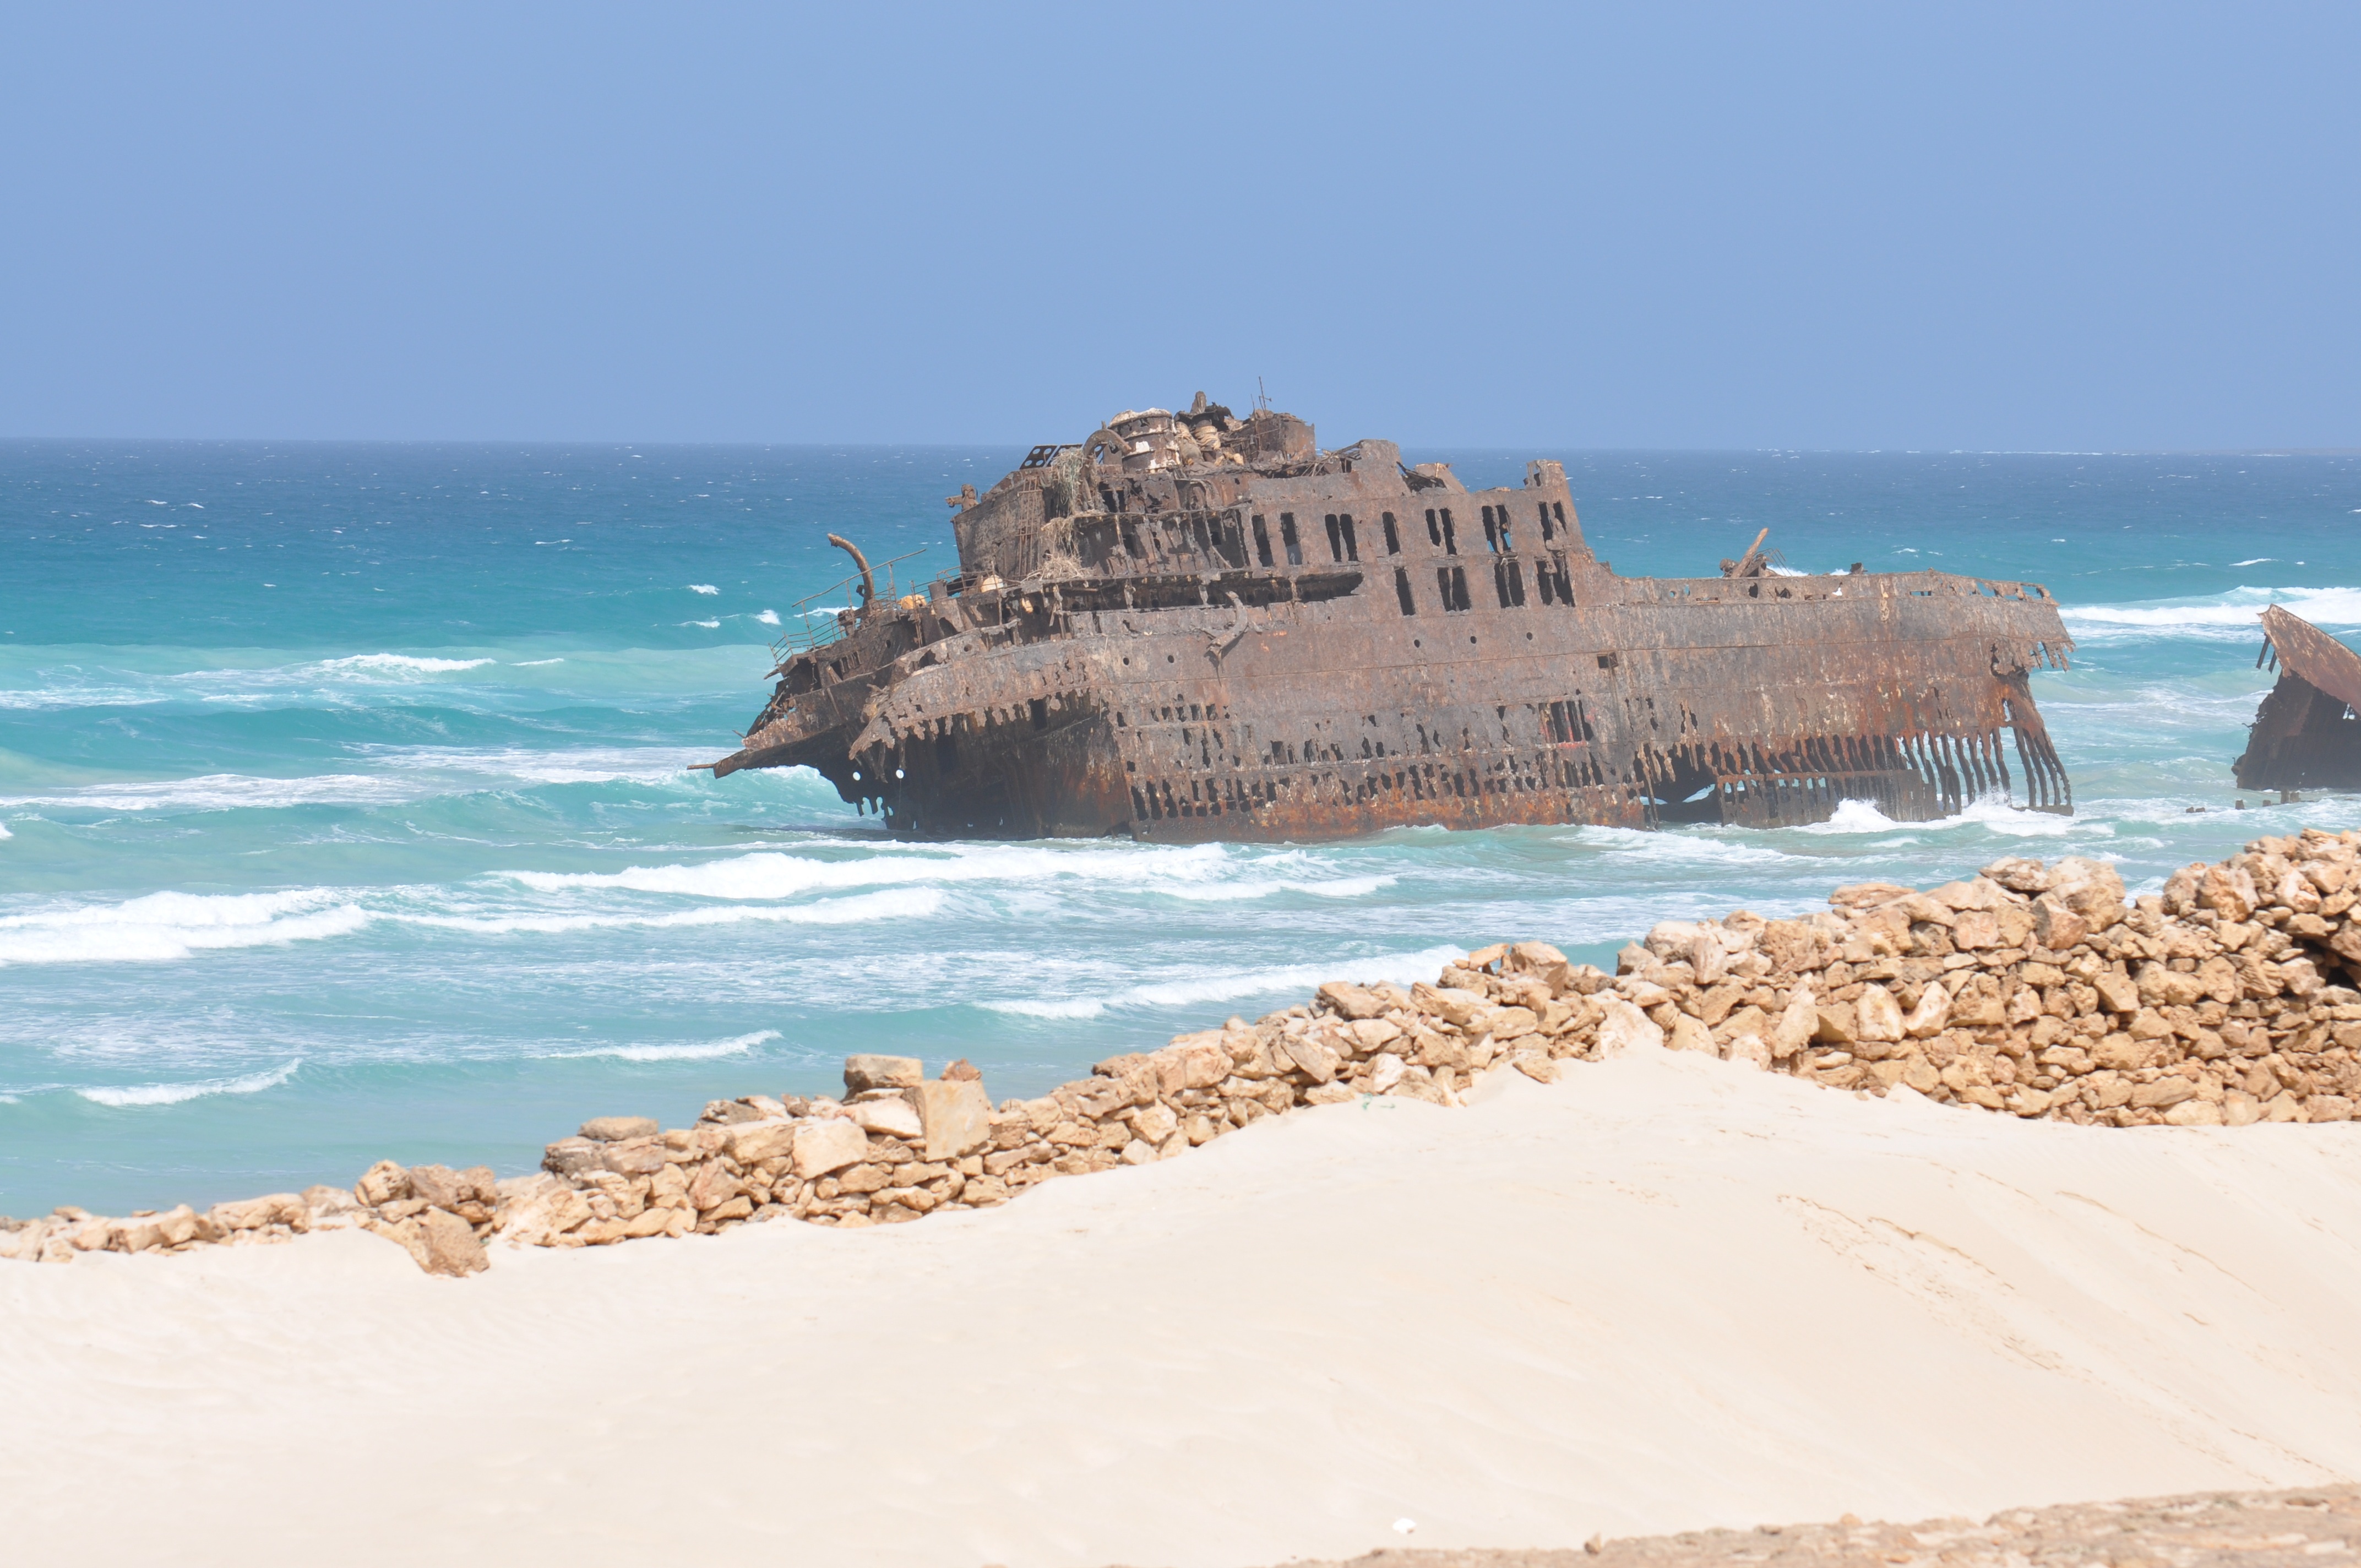
beach, sea, coast, water, sand, ocean, shore, vacation, formation, cliff, bay, blue, terrain, material, body of water, waves, wreck, sandy beach, himmel, cape, islet, landform, cape verde, natural environment, geographical feature, wind wave